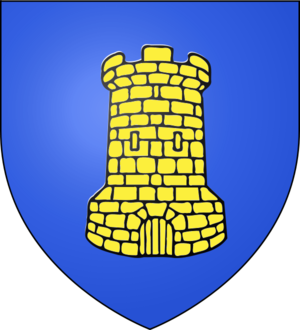
Blason de fr:Mouans-Sartoux, commune des Alpes-Maritimes, France.
Cette page dresse l'ensemble des armoiries connues des communes des Alpes-Maritimes disposant à ce jour d'un blason. Les blasons héraldiquement incorrects sont également compris dans cet armorial, mais les pseudo-blasons, et les communes ne disposant pas de blason, en sont volontairement exclus.
Mouans-Sartoux est une commune française située dans le département des Alpes-Maritimes en région Provence-Alpes-Côte d'Azur. Ses habitants sont appelés les Mouansois.